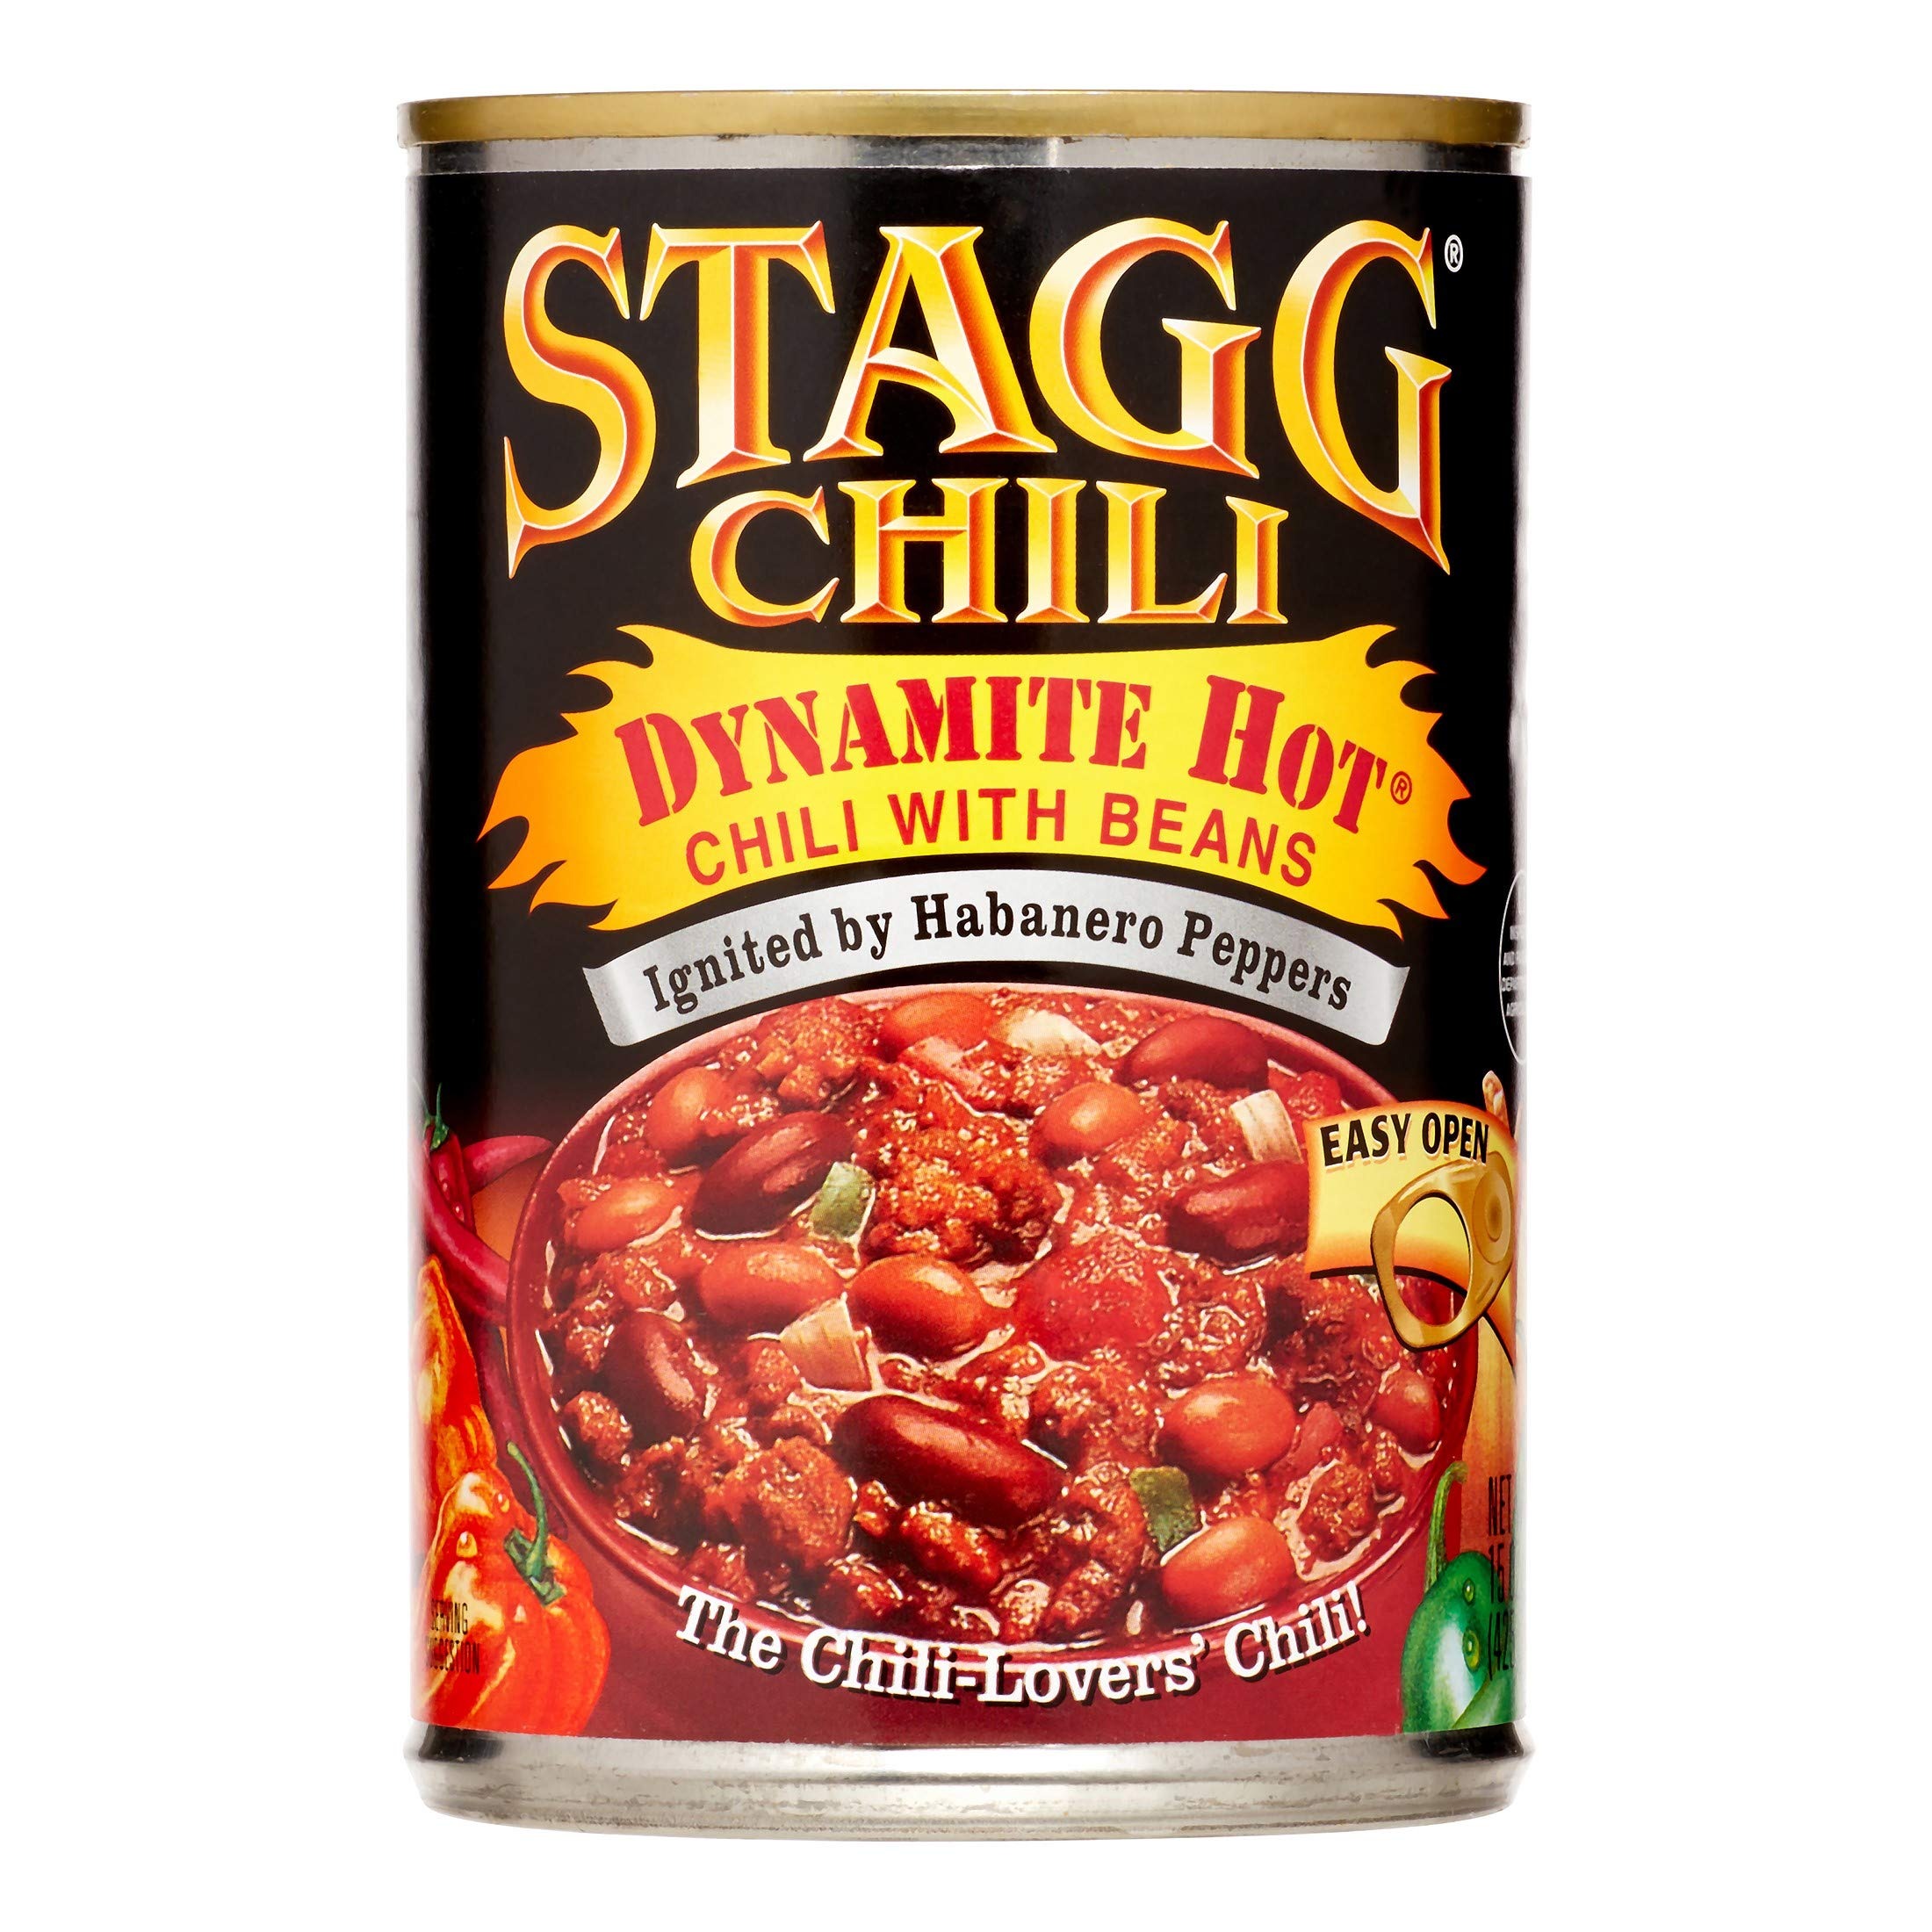
Item Name: Stagg Dynamite Hot Chili with Beans 15oz (Pack of 12) Ignited by Habanero Peppers
Bullet Point: Pack of 12
Product Description: Stagg Chili
Value: 180.0
Unit: Fl Oz

Price: 2.78